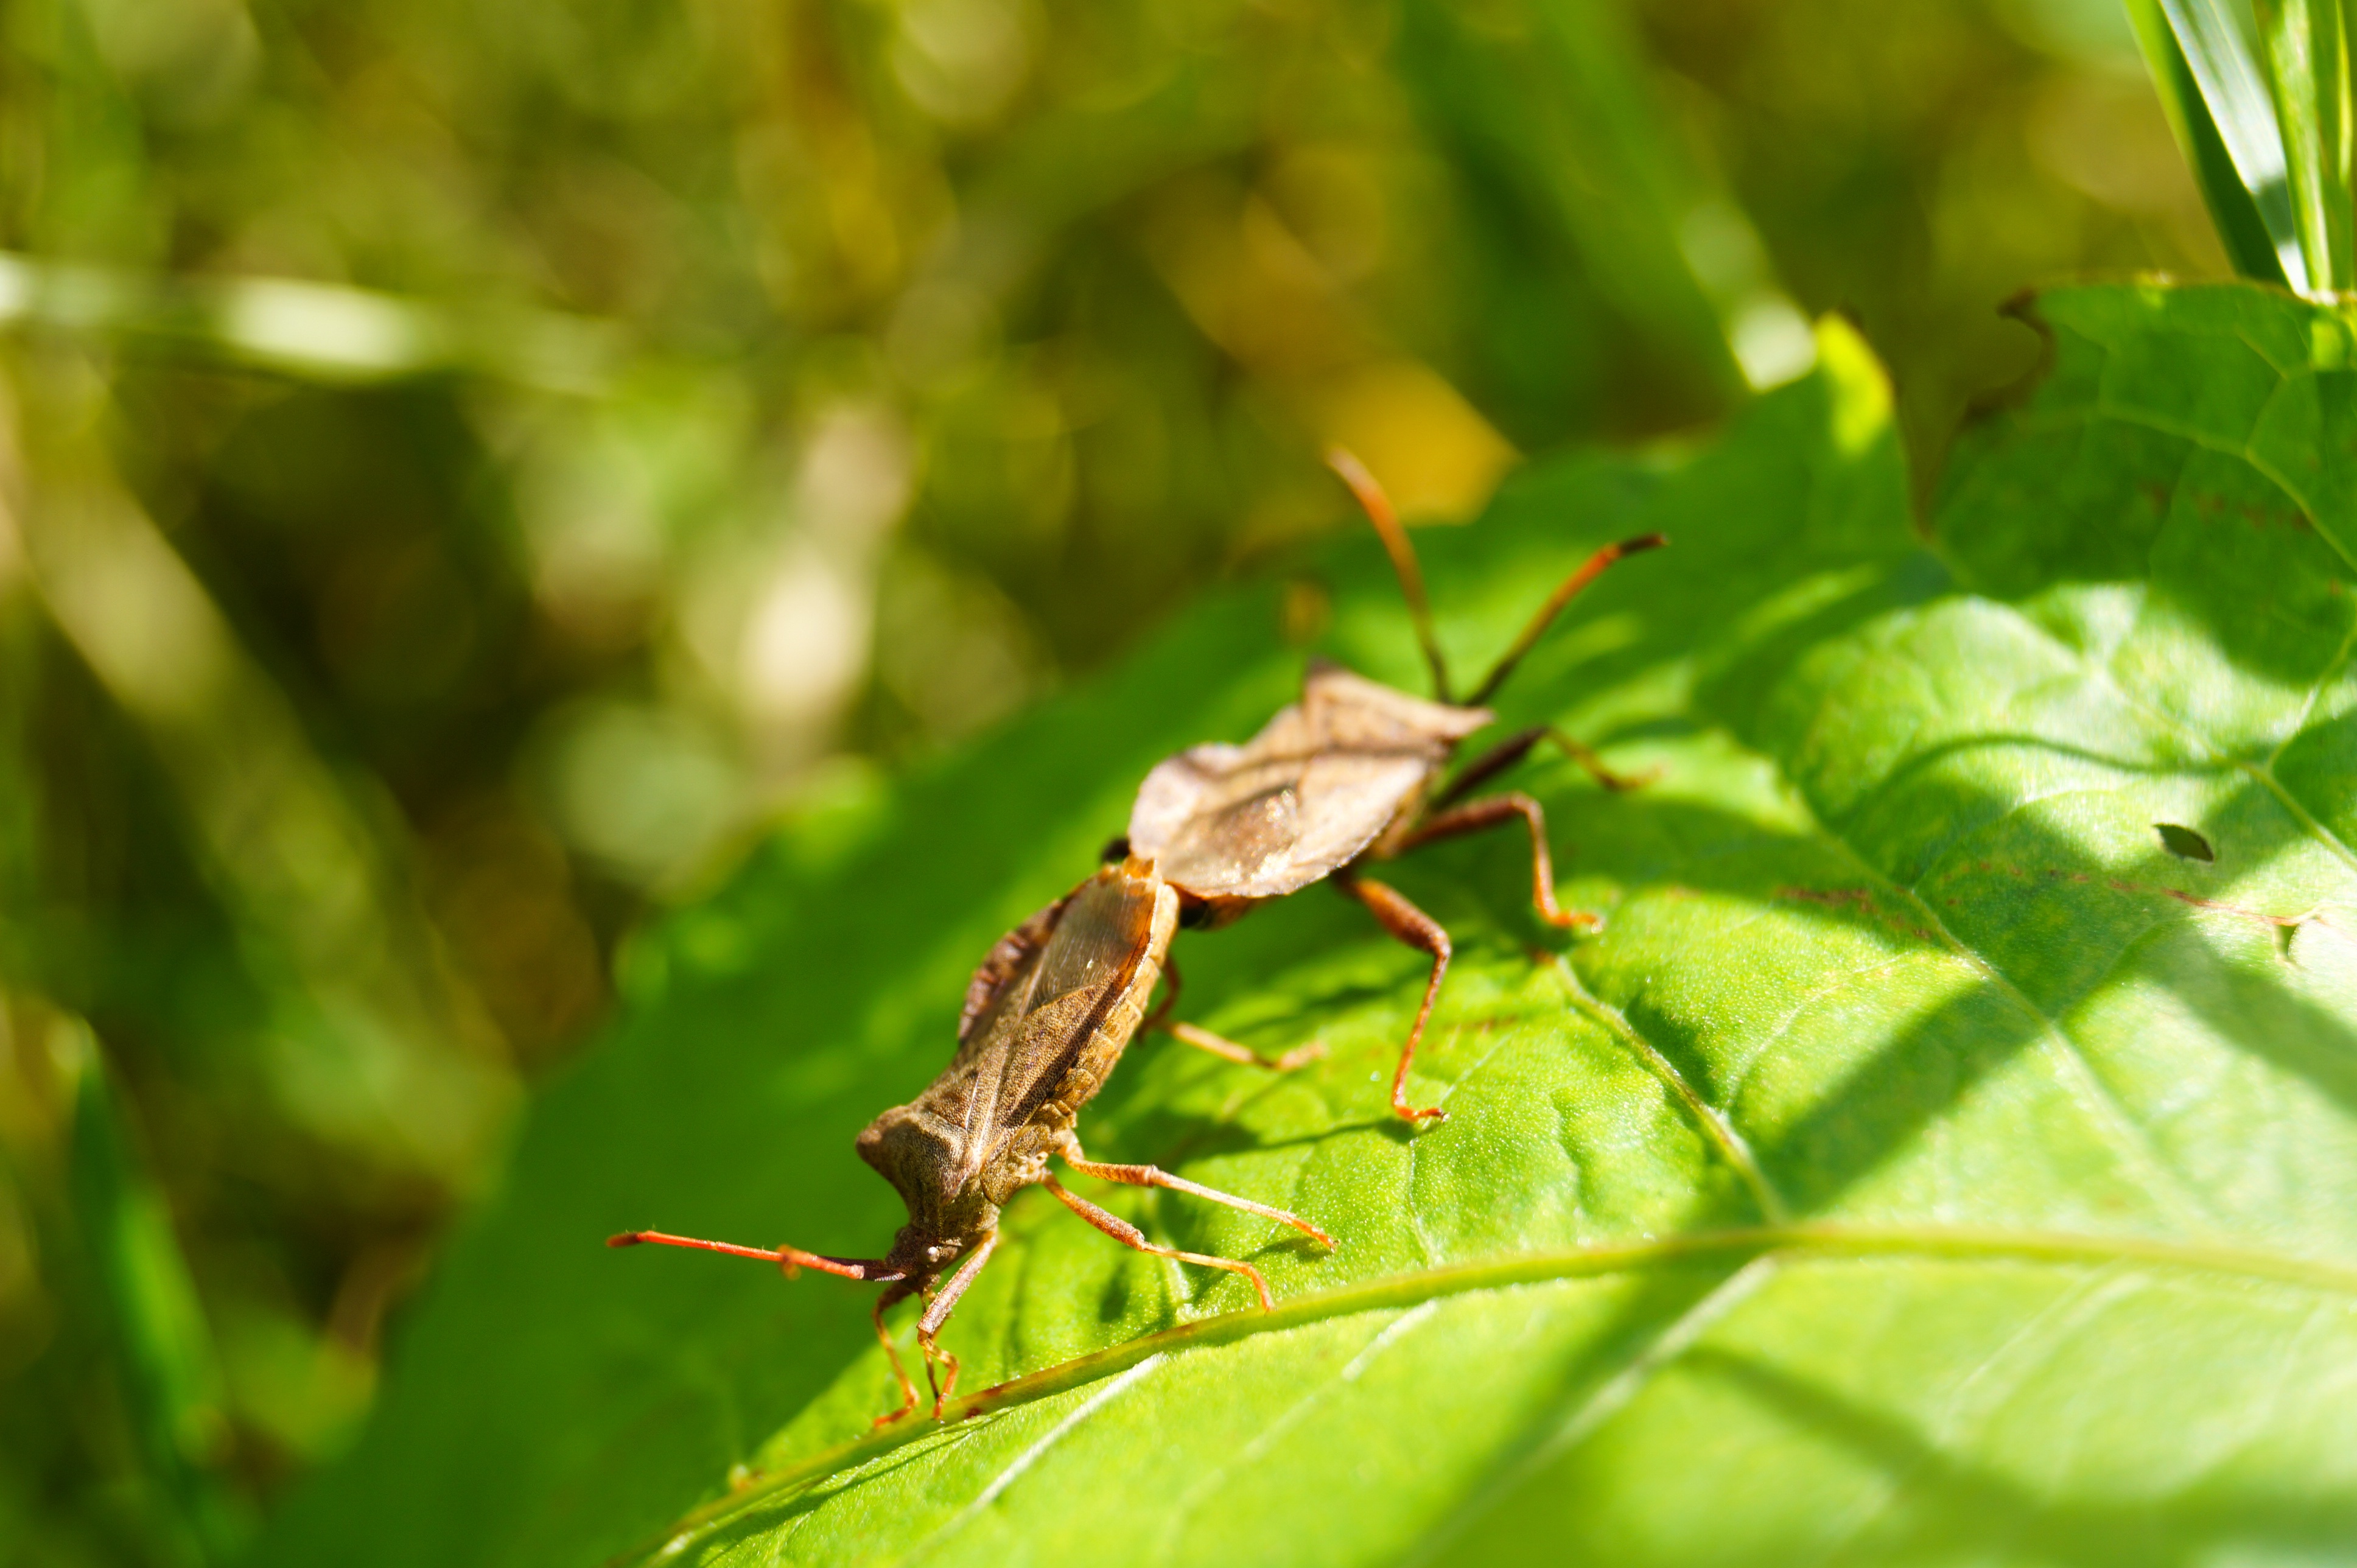
nature, branch, leaf, wildlife, green, insect, close, fauna, invertebrate, close up, reproduction, grasshopper, beetle, macro photography, arthropod, pairing, cricket like insect